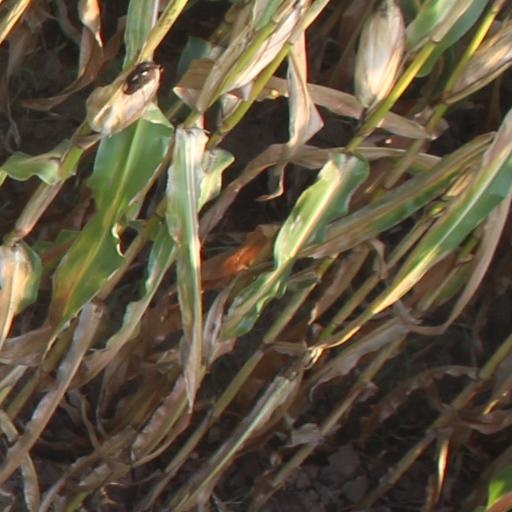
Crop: maize; corn